United States Navy

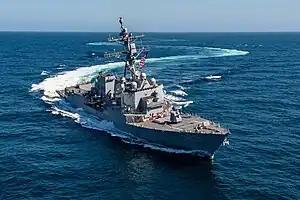
, a

The United States Navy has over 400,000 personnel, approximately a quarter of whom are in ready reserve. Of those on active duty, more than eighty percent are enlisted sailors and around fifteen percent are commissioned officers; the rest are midshipmen of the United States Naval Academy and midshipmen of the Naval Reserve Officer Training Corps at over 180 universities around the country and officer candidates at the Navy's Officer Candidate School.